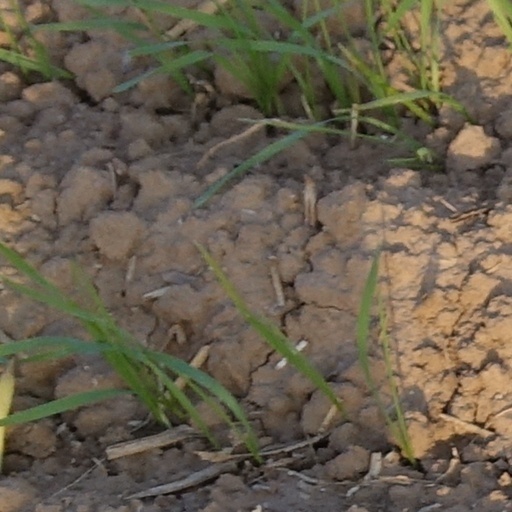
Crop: wheat